Dogu'a Tembien

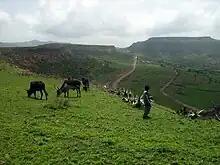
Highlands (Guyeha ridge) and road in Ayninbirkekin "tabia" or municipality. At the back Imba Ra'isot mountain

The farmlands are clearly demarcated and are cropped every year. Hence the agricultural system is a permanent upland farming system, and the population are not nomads. In 2001, 72% of the farmers both raised crops and livestock, while 28% only grew crops; very few to none only raised livestock. The term mixed farming is inappropriate however; it is rather a grain-plough complex. The first role of livestock is to support cropping.